University of Radom

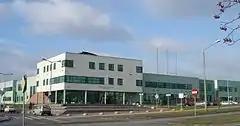
Faculty of Economics of the University of Radom

Kazimierz Pułaski University of Radom is a Polish public university in Radom. It was the biggest university of the former Radom Voivodeship. The university was established in 1950 as a School of Engineering of General Technical Organization. For more than 50 years its name was often changed. The University of Technology and Humanities in Radom comprises 8 faculties, 4 of which are of technical profile: Faculty of Mechanical Engineering, Faculty of Transport and Electrical Engineering, Faculty of Materials Science, Technology and Design, and Faculty of Computer Science and Mathematics, whereas Faculty of Art, Faculty of Economics, Faculty of Philology and Pedagogics, and Faculty of Health Sciences and Physical Culture represent the Humanities. Students may choose from 27 degree courses (27 undergraduate and 12 graduate) and more than 100 specializations (majors). Many of them are unique in Poland. The university also provides 6 doctoral programmes (economics, fine arts, transport, electrical engineering, mechanics and mechanical engineering and machine building). The ECTS system is fully implemented and used in each Faculty. Thus, students of the university have the possibility to study abroad at different European universities within the 3 Erasmus Programme. The study period at a foreign university is fully recognized at the Technical University of Radom. The university also accepts foreign students within the Erasmus Programme, too. Students can join students organizations, self-government, any of 36 student scientific associations, sports clubs and the horse-riding club.